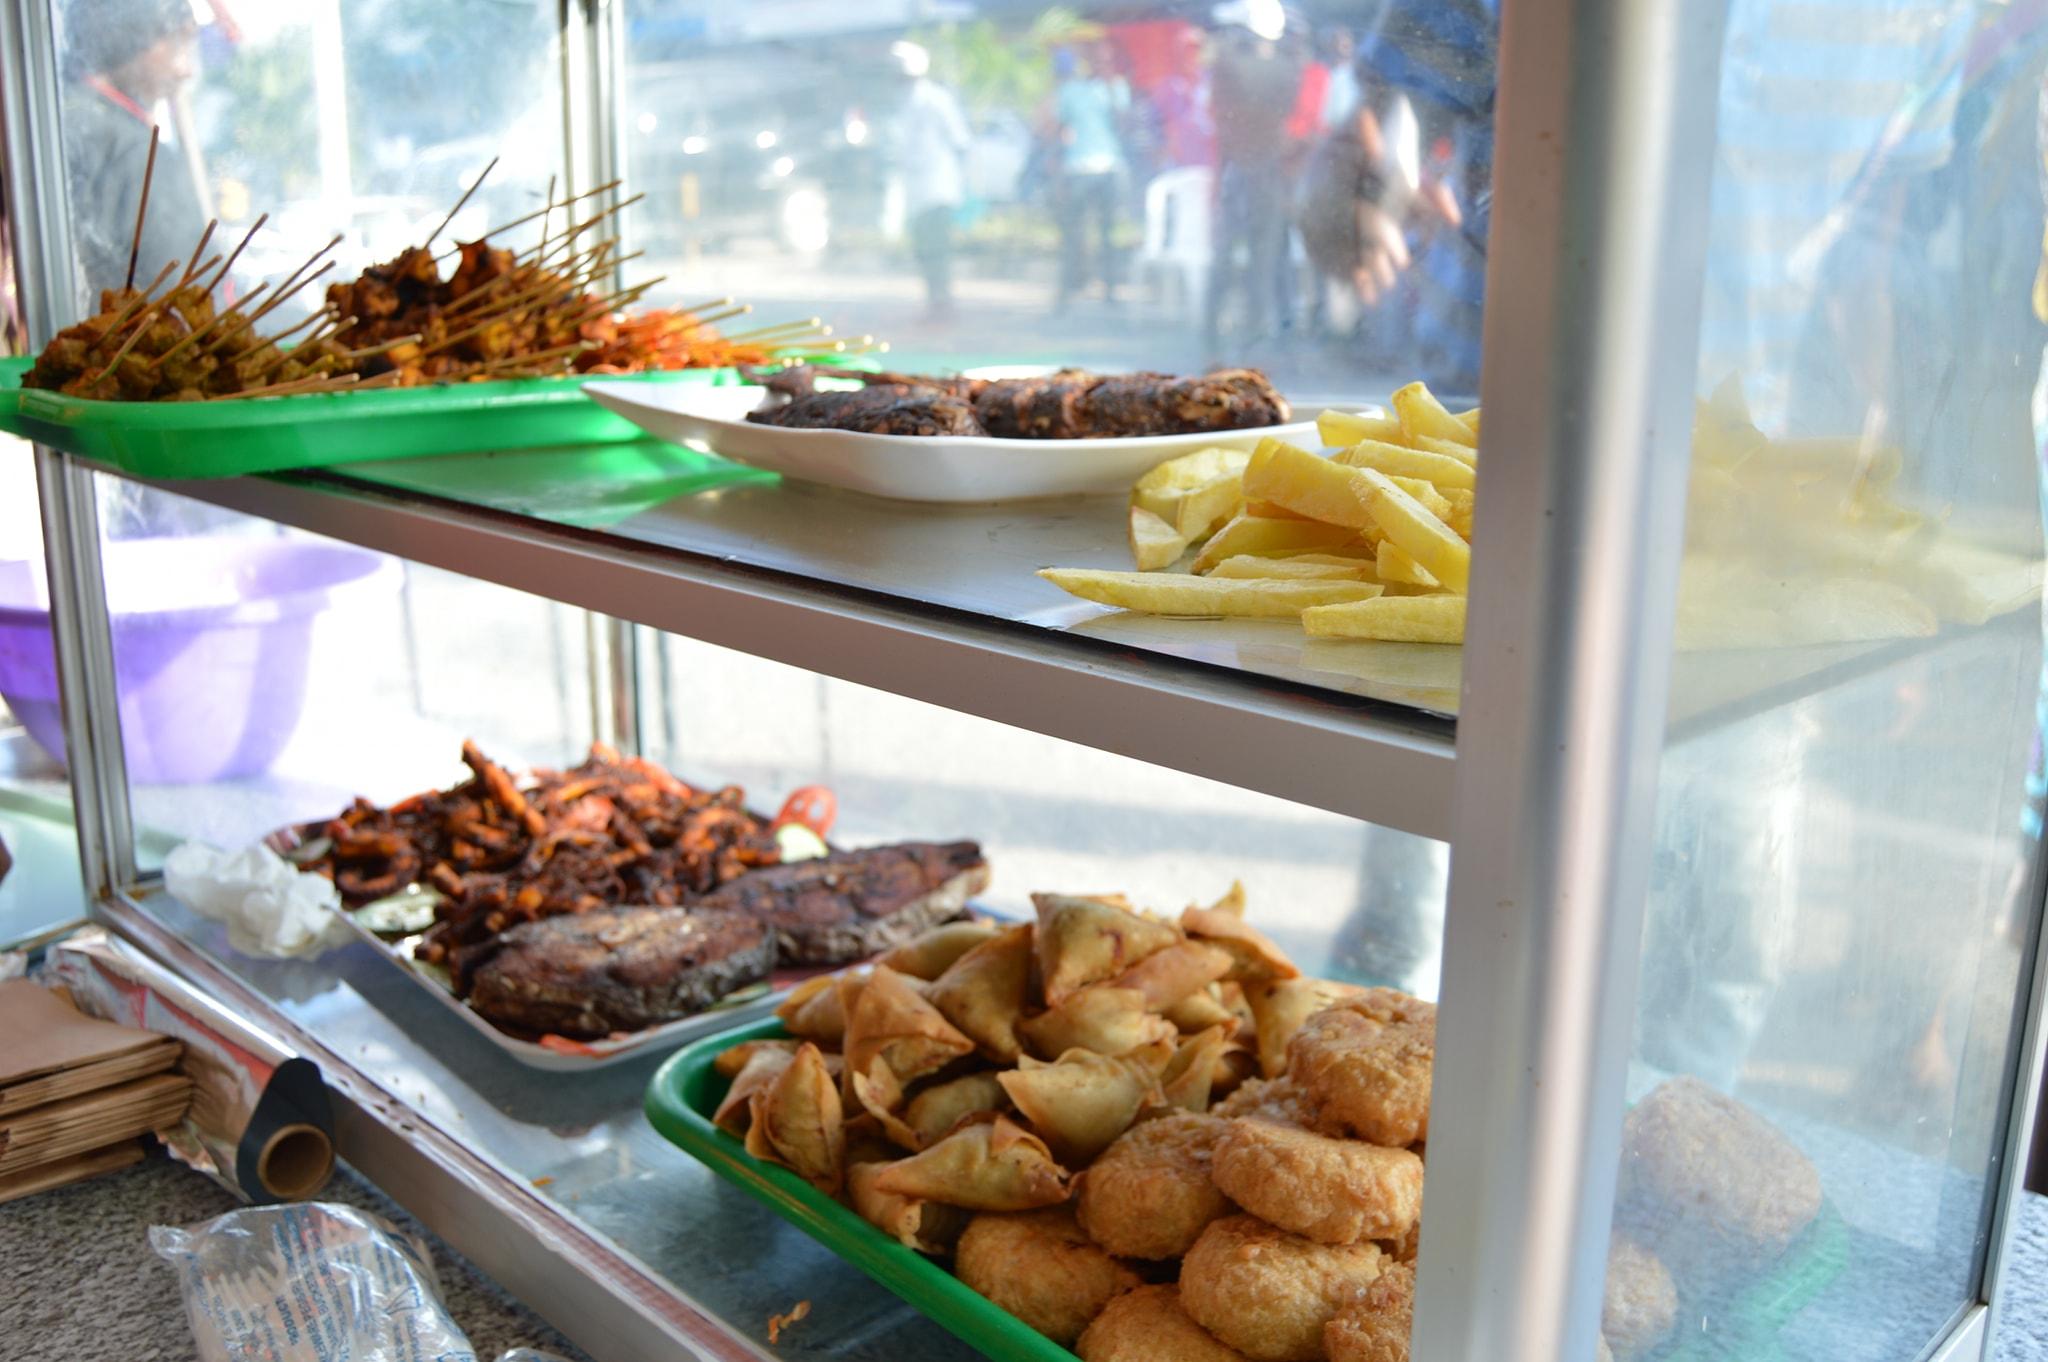
Vyakula kadhaa vimewekwa kwenye [cs] display [cs] kwa ajili ya kuuzwa kama vile chipsi, katlesi, sambusa, vipande vya samaki, mshakiki.